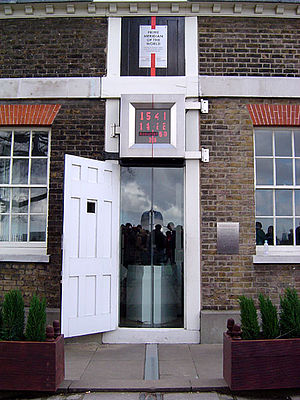
Længdekreds
Meridian i Greenwich
Jordens overflade er opdelt i et koordinatsystem bestående af længdekredse og breddekredse. Da jorden er rund, har man fundet det praktisk at opdele den i vinkelstykker målt i grader. En cirkel opdeles i 360 grader.